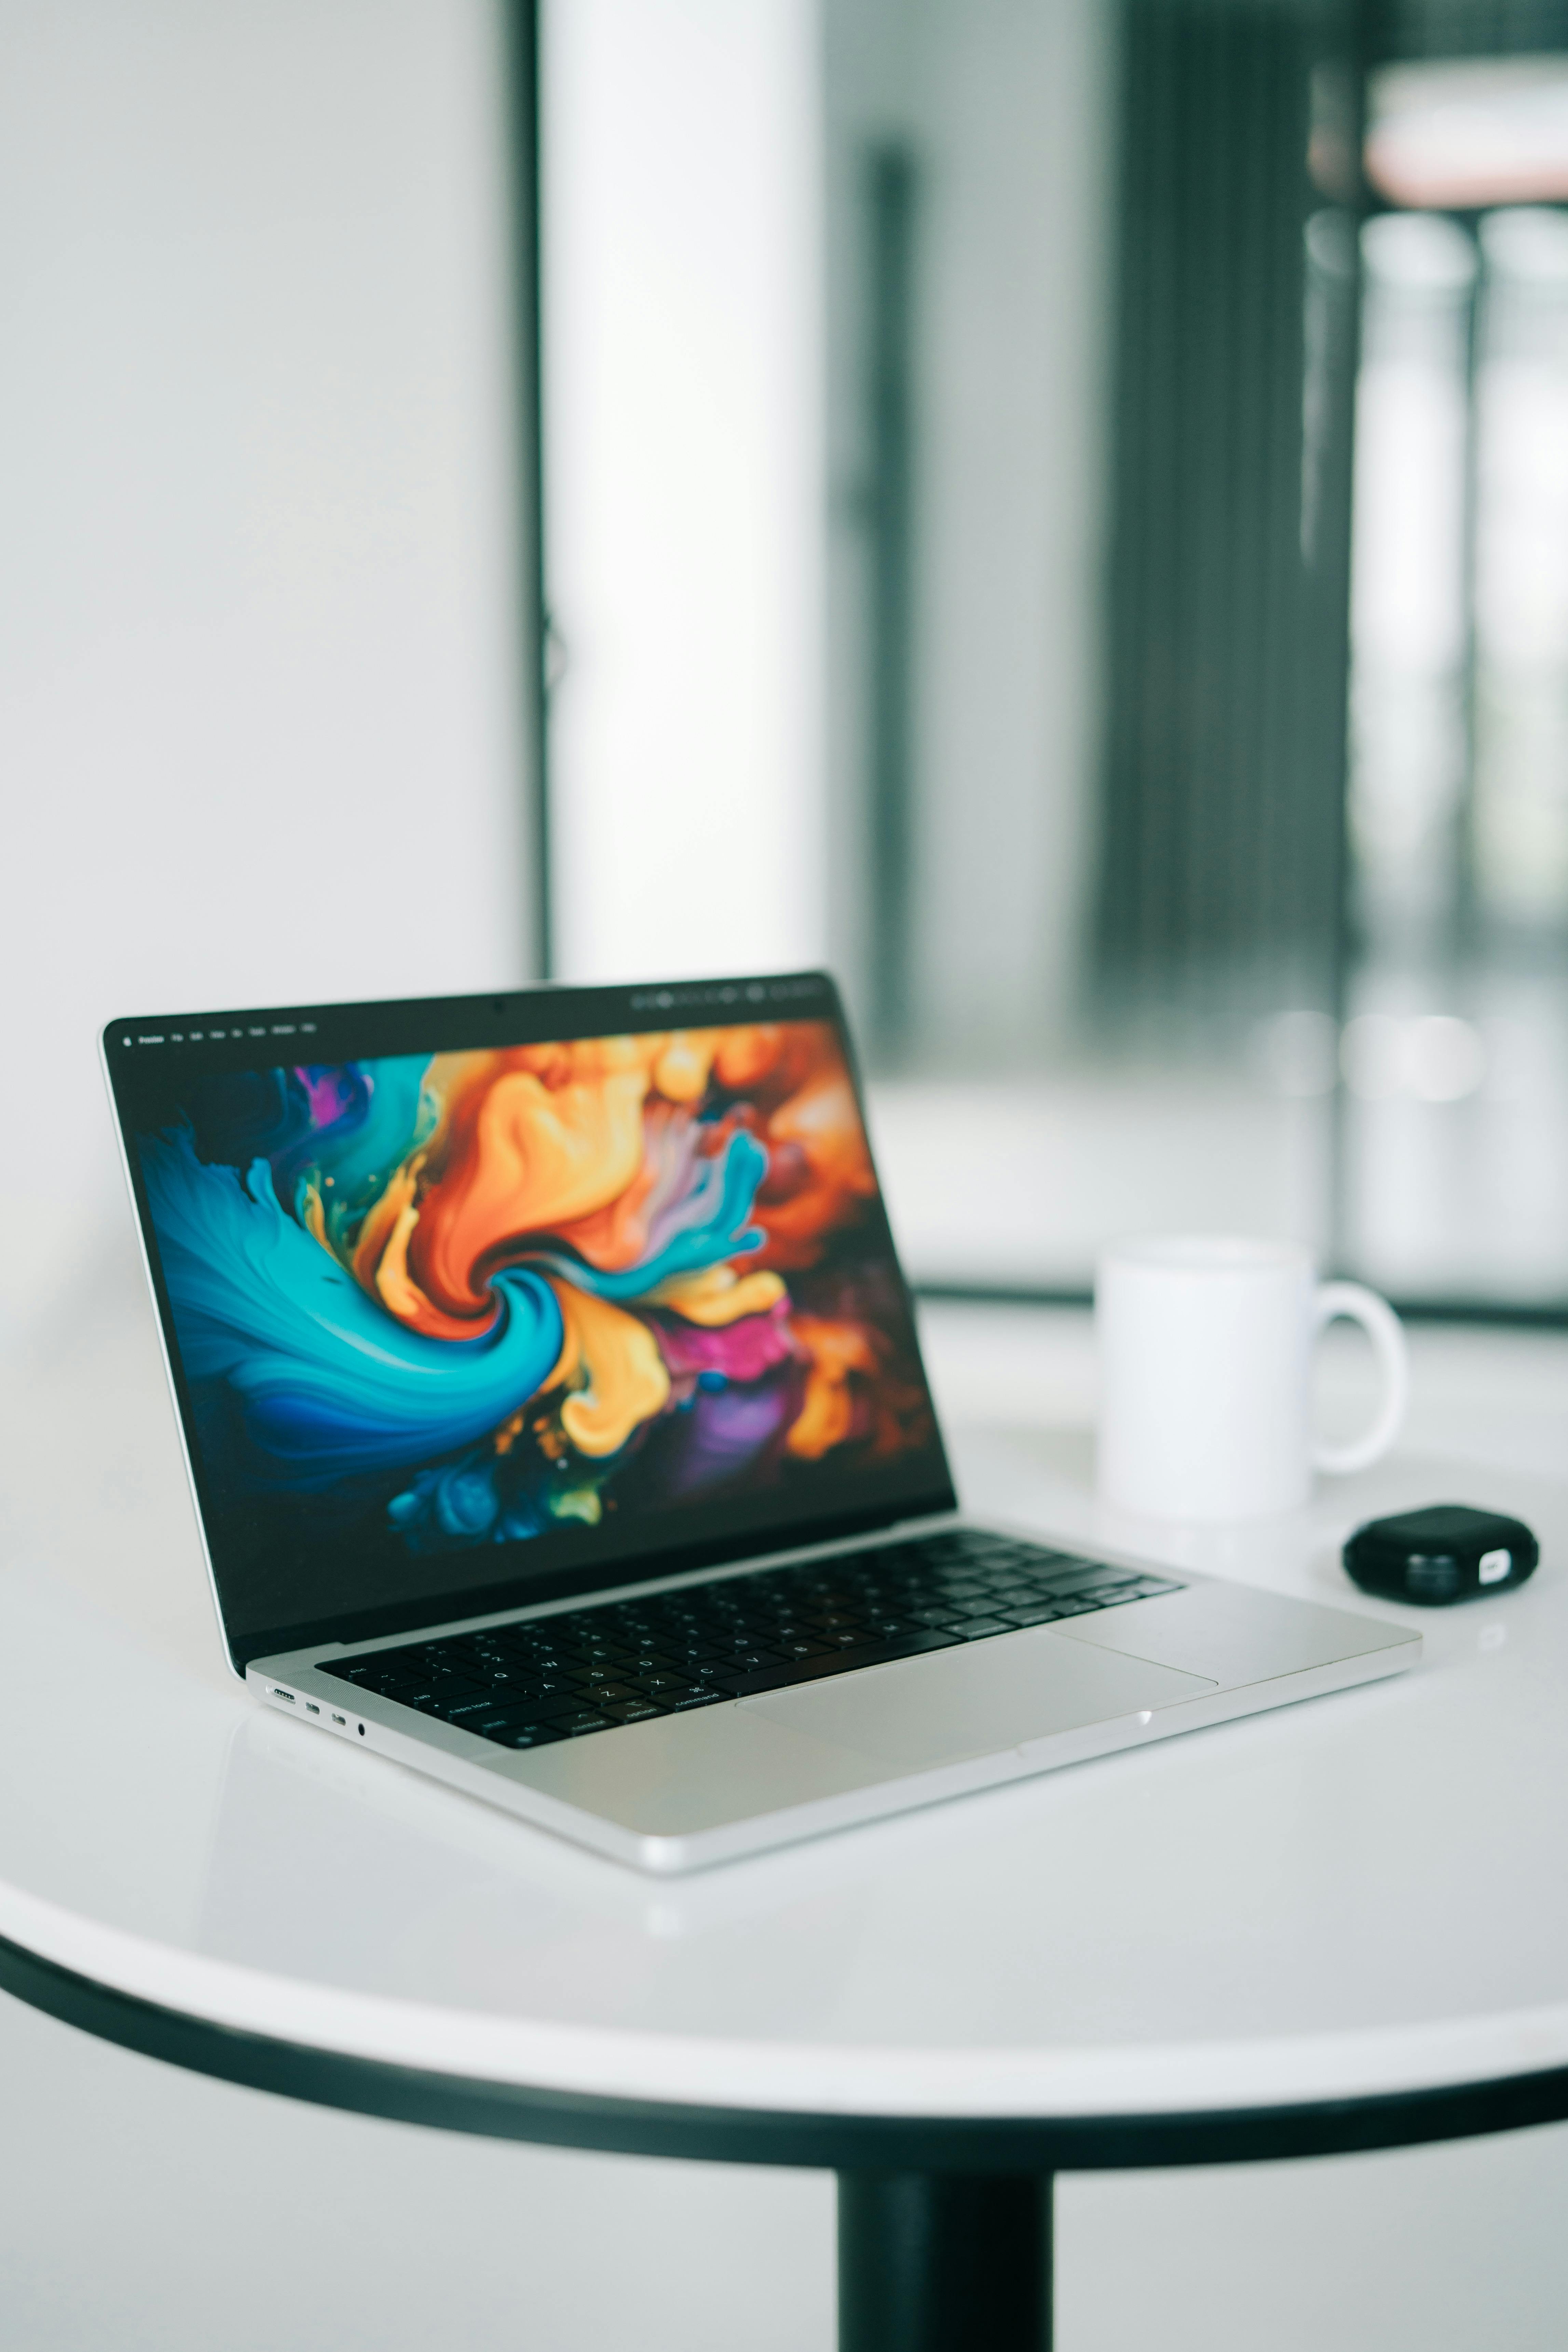
digital, computer, laptop, personal computer, table, netbook, communication device, output device, gadget, desk, touchpad, flat panel display, mobile device, display device, technology, electronic device, portable communications device, multimedia, art, operating system, font, peripheral, computer hardware, graphics, desktop computer, graphic design, Computer monitor accessory, room, input device, illustration, led backlit lcd display, games, recreation, electronics, screen